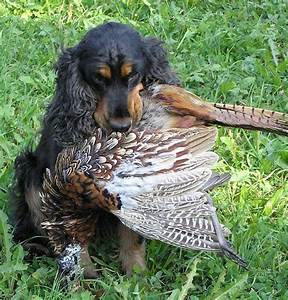
Label: dog